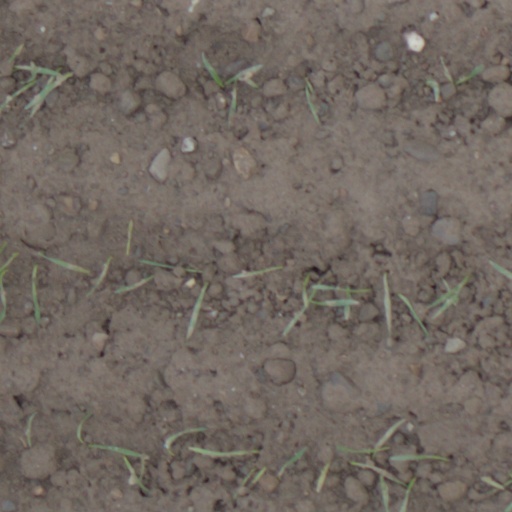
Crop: wheat